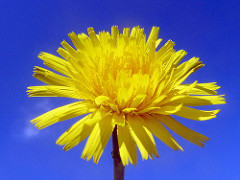
Flower: dandelion